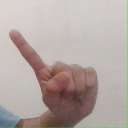
अक्षर: ए